Daniel Wass

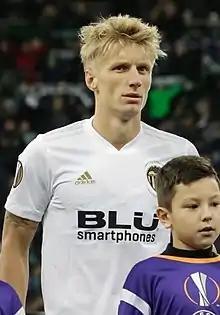
Wass with Valencia in 2019

Daniel Wass (born 31 May 1989) is a Danish professional footballer who plays for Danish Superliga club Brøndby and the Denmark national team. He is capable of playing as a midfielder and full-back.